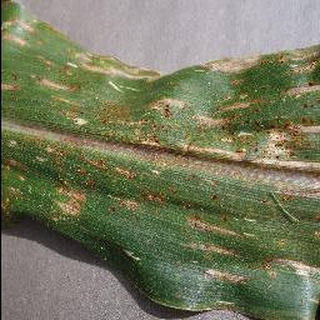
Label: corn_cercospora_leaf_spot